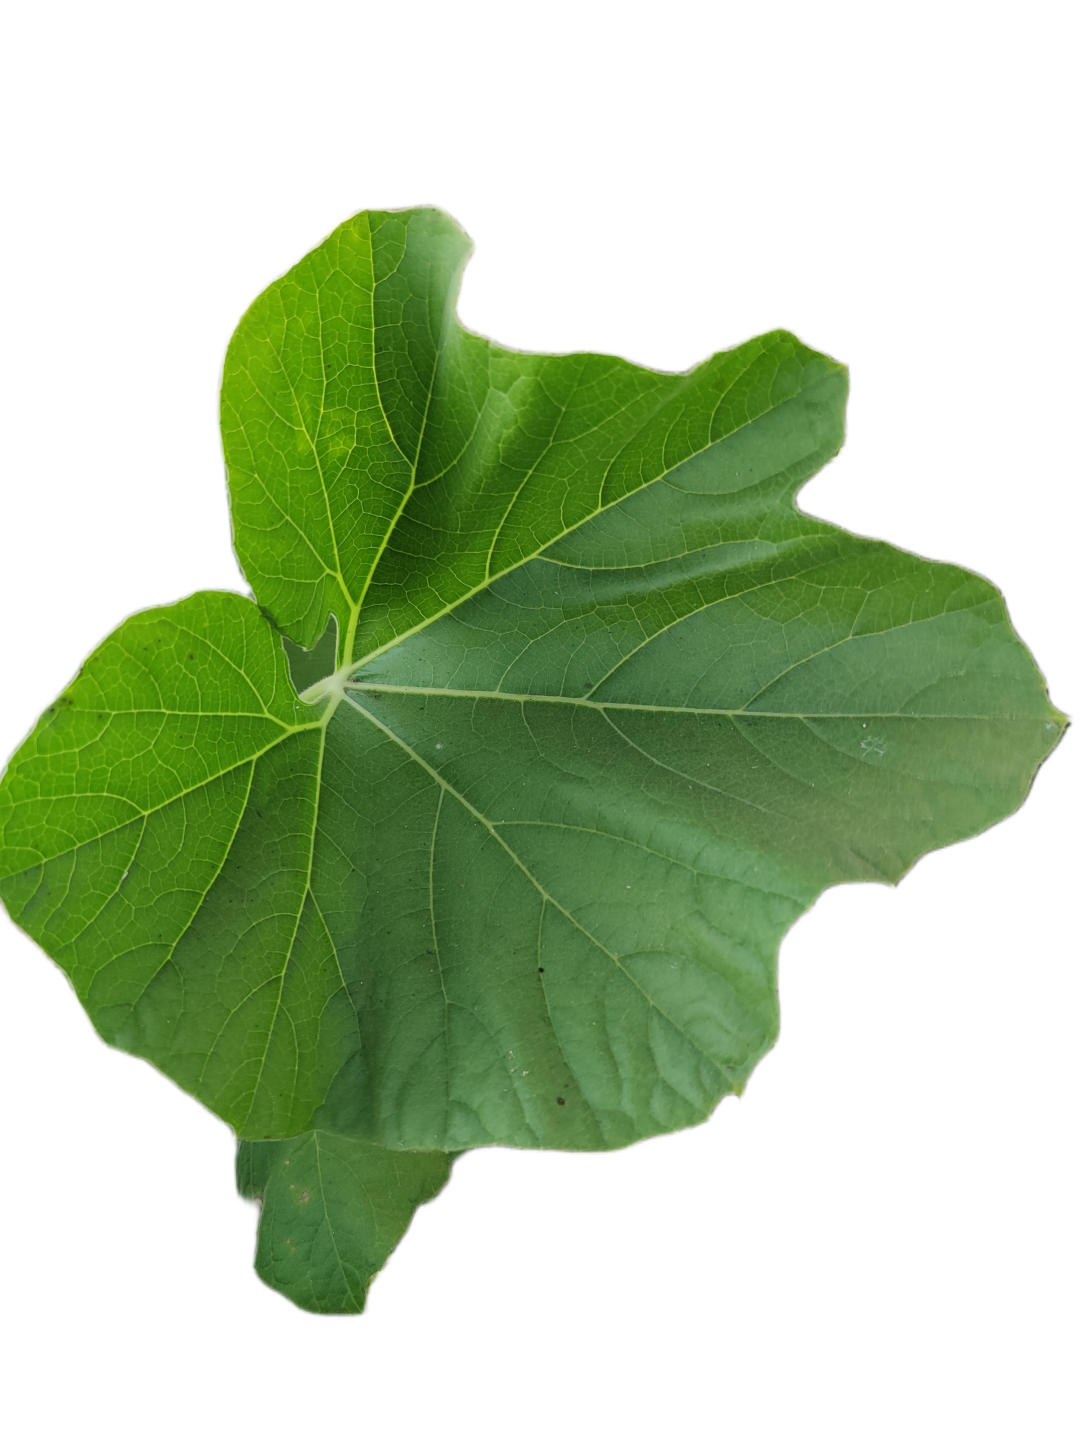
Crop: Bottle Gourd
Label: Healthy